KF Cargo

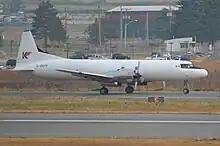
A KF Cargo Convair 5800

KF Cargo is a subsidiary company of KF Aerospace, which was established as Kelowna Flightcraft on March 20, 1970, and the cargo subsidiary was established and started operating in June 1974. It is wholly owned by Barry Lapointe Holding.